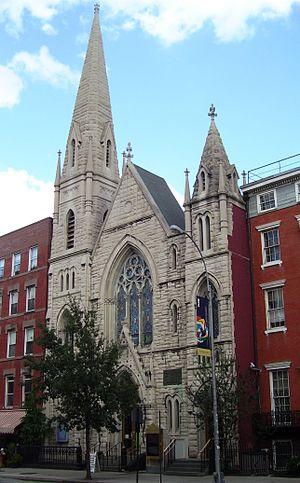
La Middle Collegiate Church est une église de l'Eglise réformée en Amérique située sur la Deuxième Avenue dans le quartier East Village de Manhattan, à New York. L'église a été construite en 1891 en style néo-gothique et entièrement équipée, avec des salles de lecture et même un gymnase. Les vitraux sont en verre Tiffany.